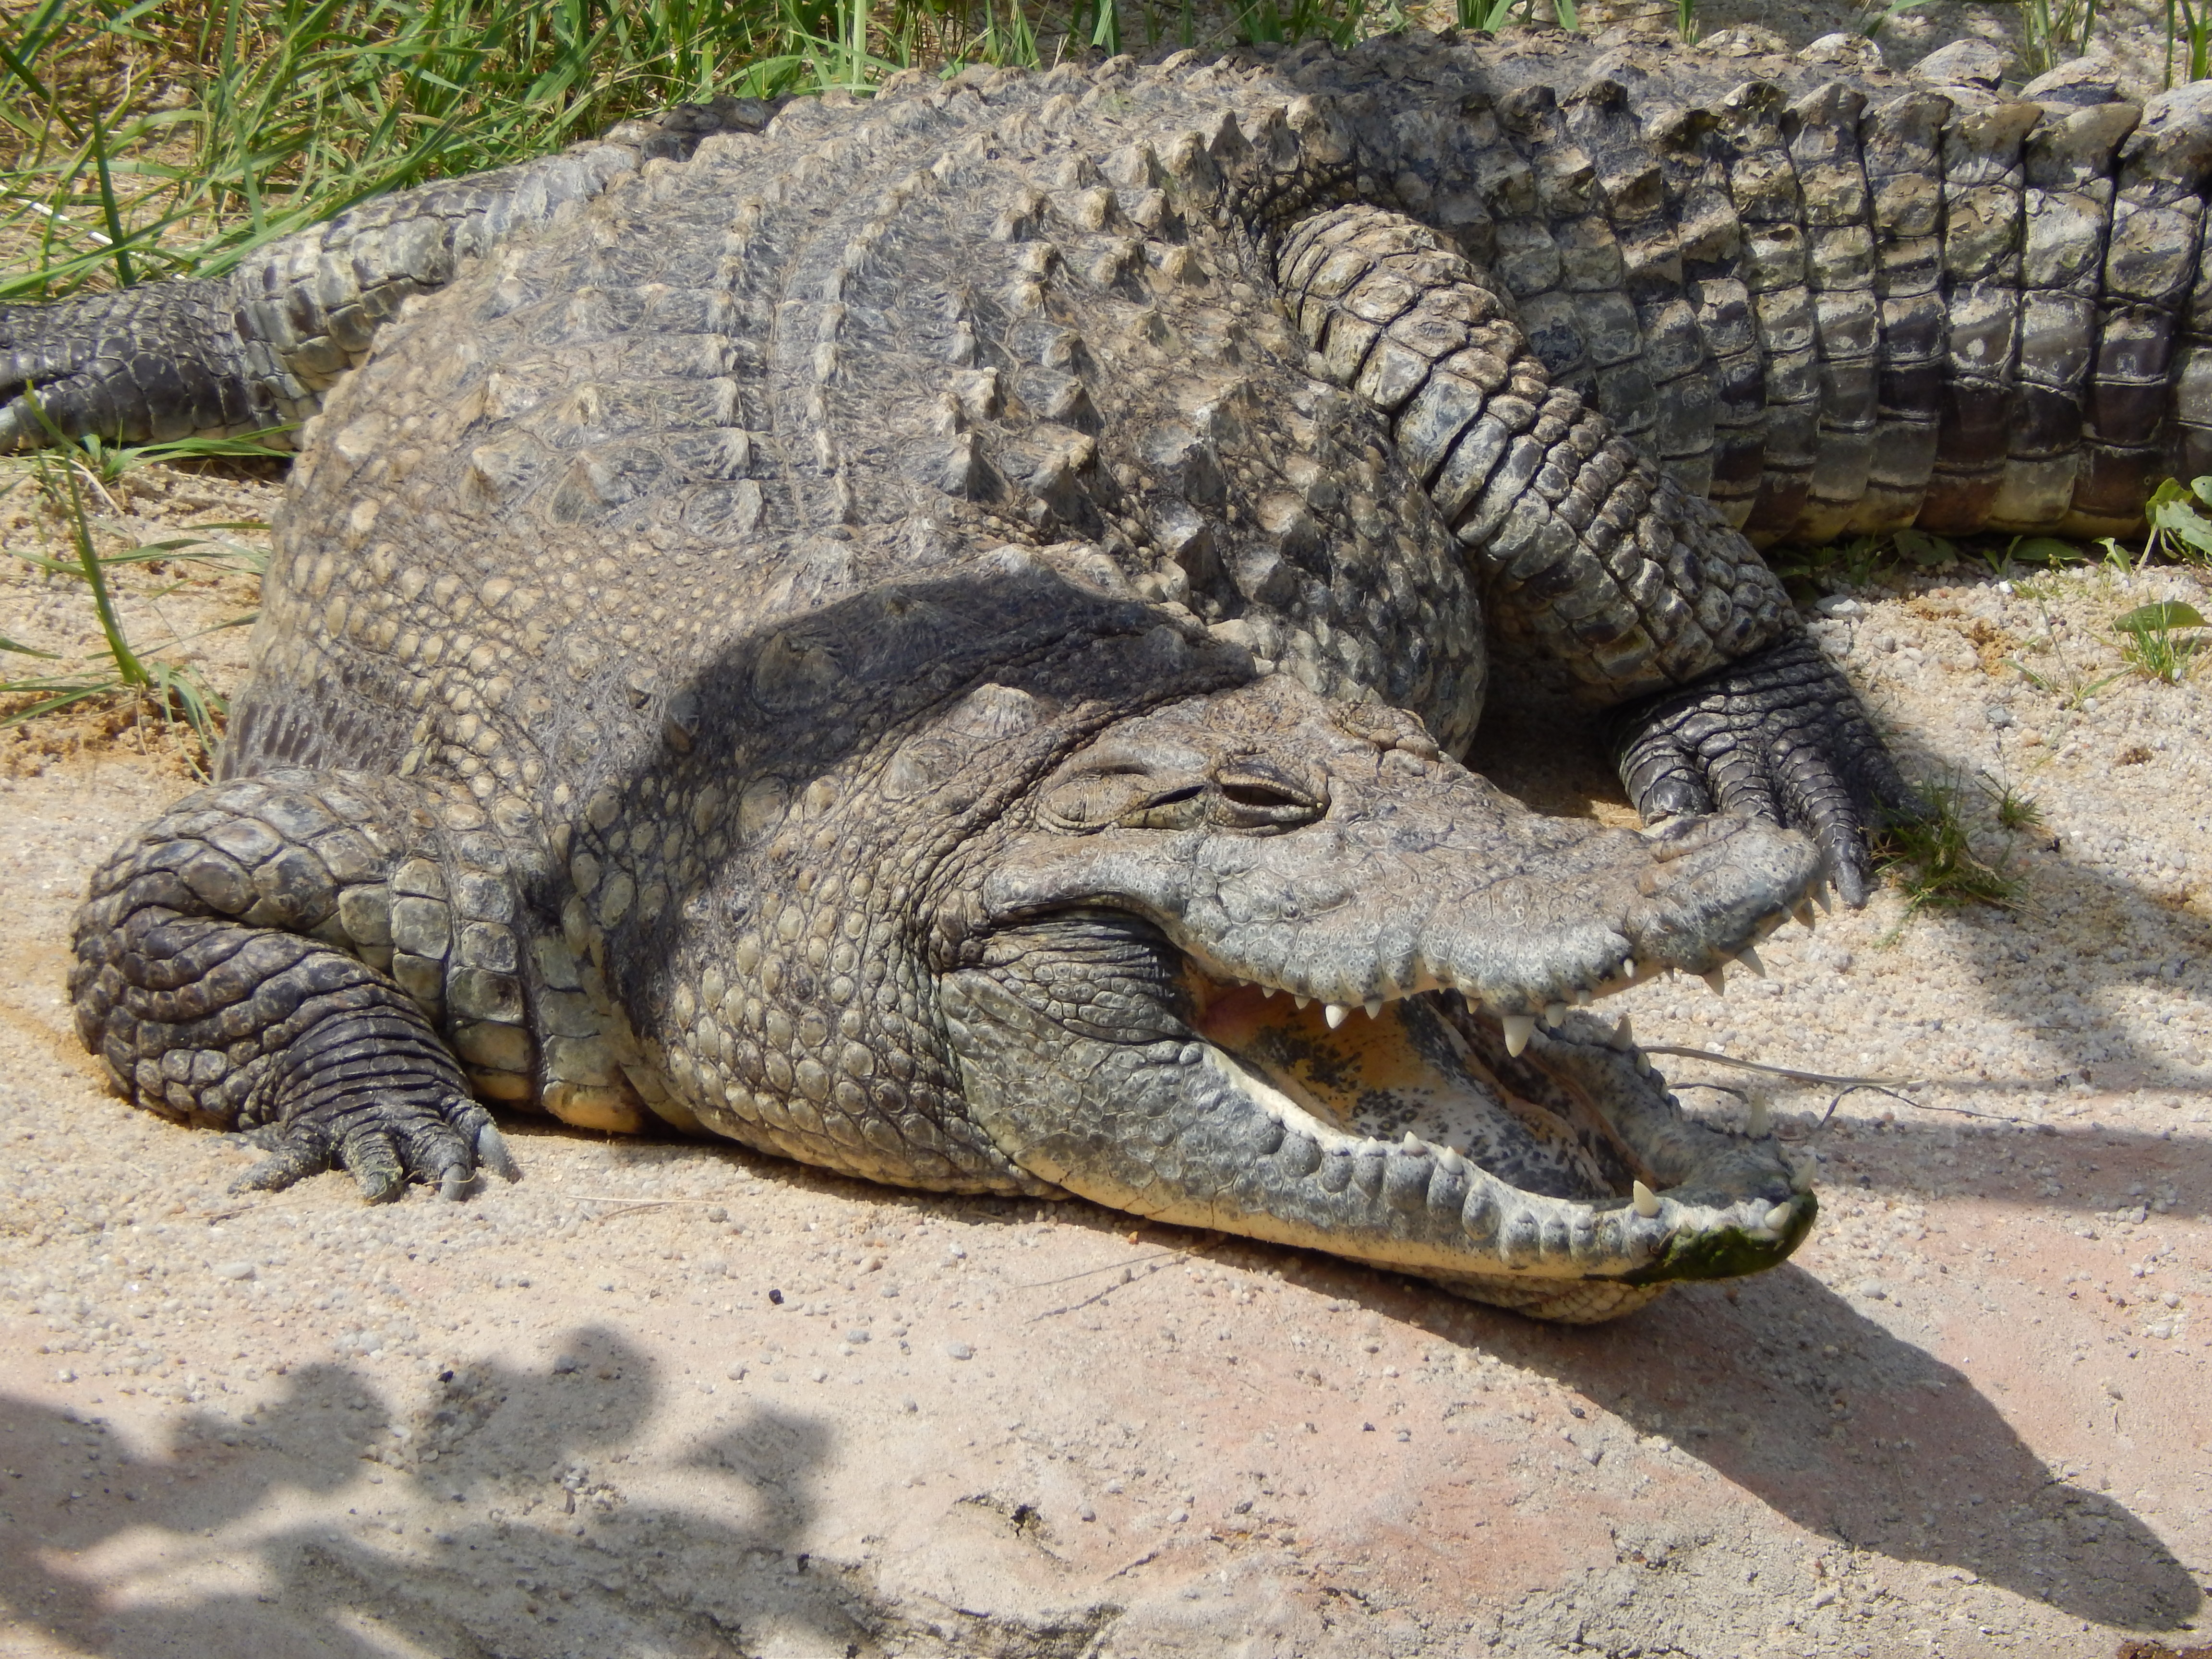
animal, wildlife, zoo, reptile, fauna, crocodile, alligator, vertebrate, crocodilia, american alligator, nile crocodile